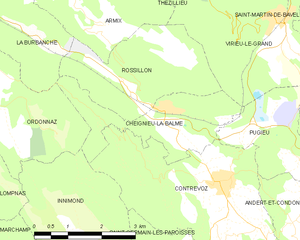
Carte des communes françaises: Cheignieu-la-Balme